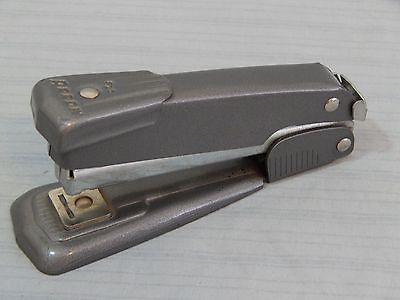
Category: stapler